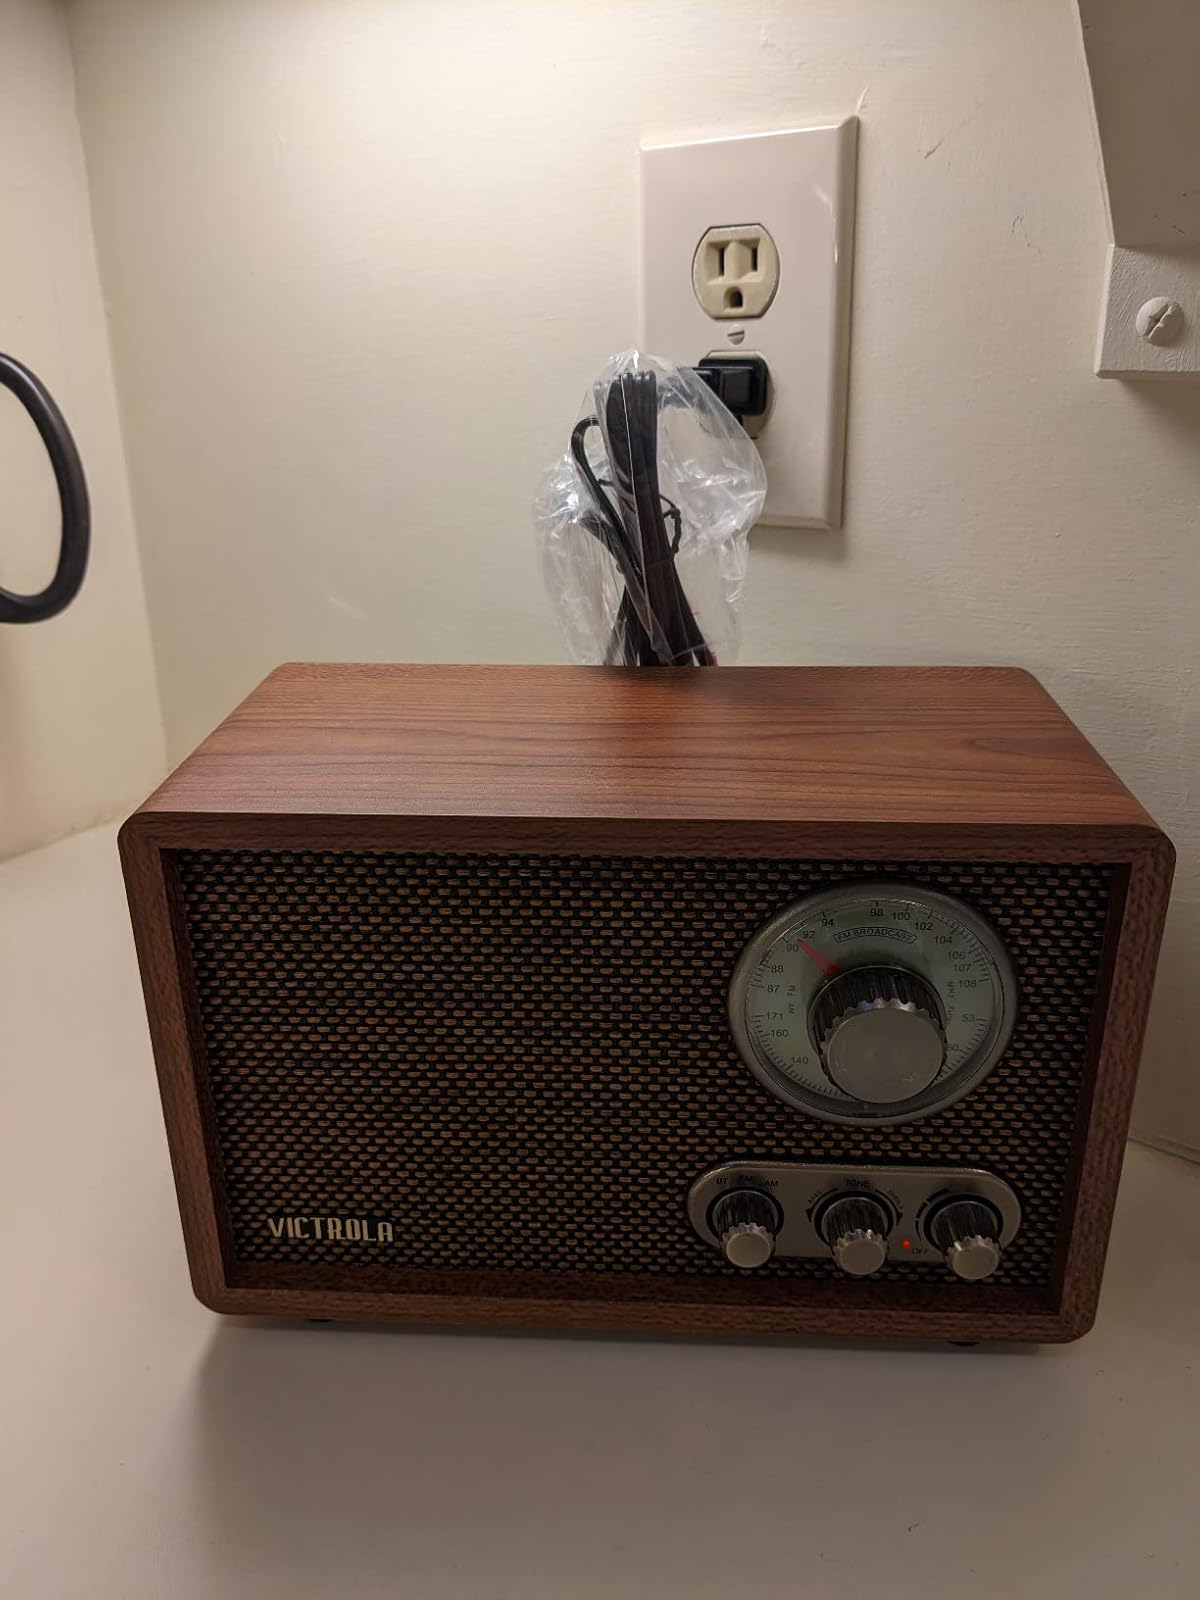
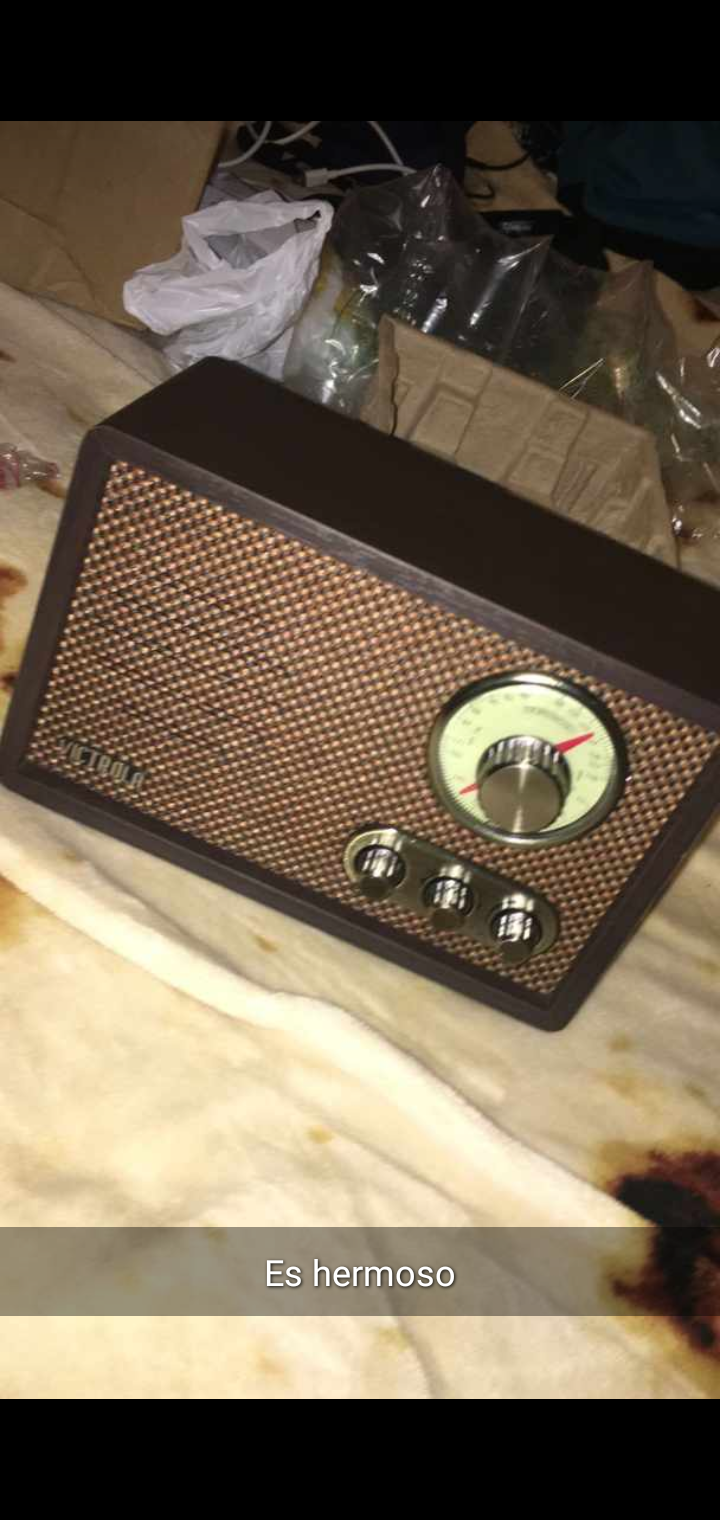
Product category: radio
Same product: no